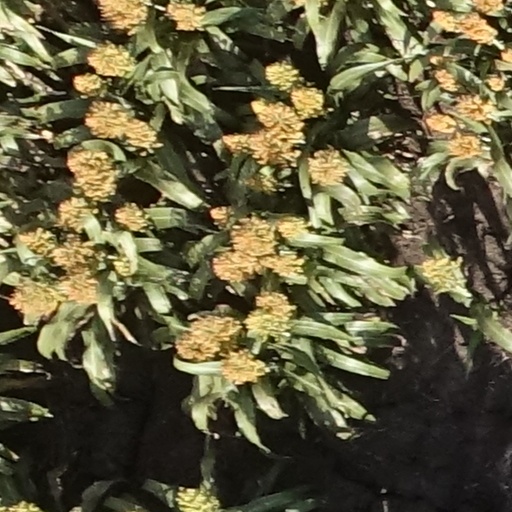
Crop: sorghum